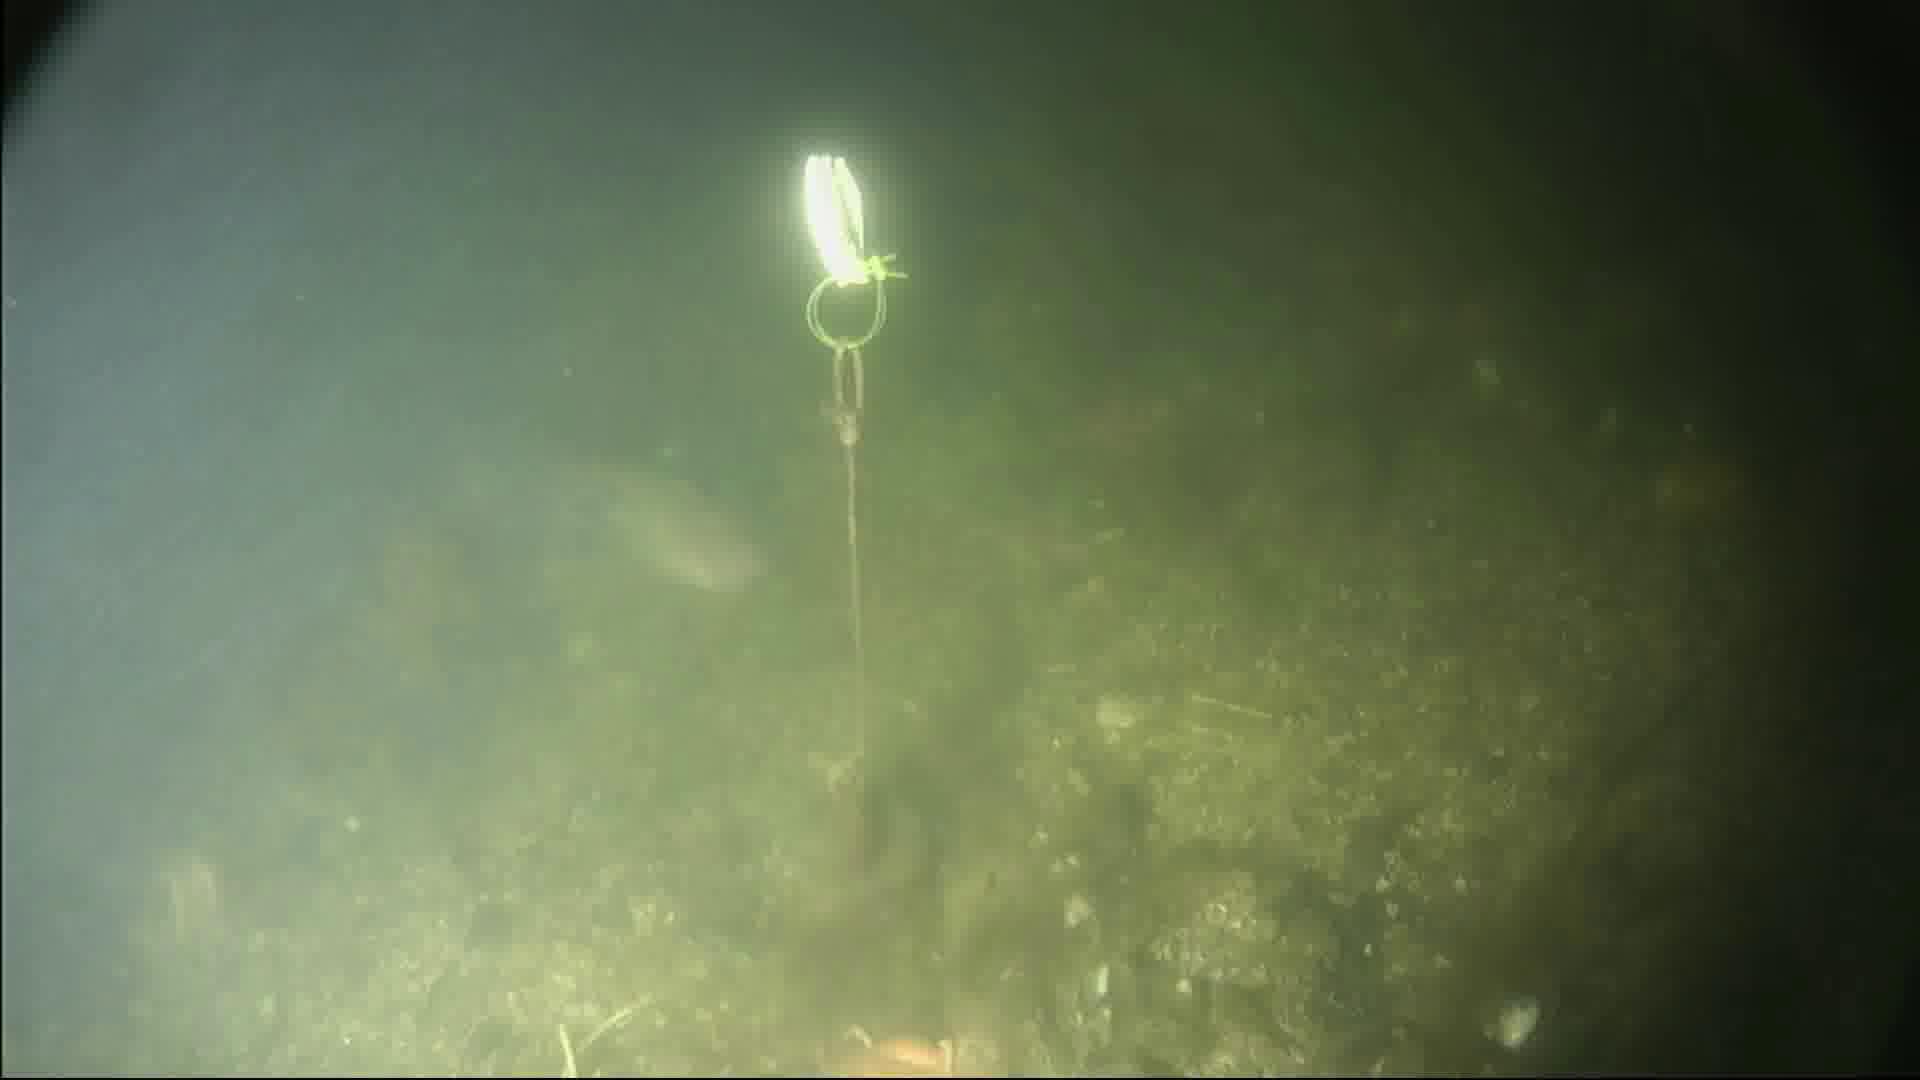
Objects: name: fish
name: starfish